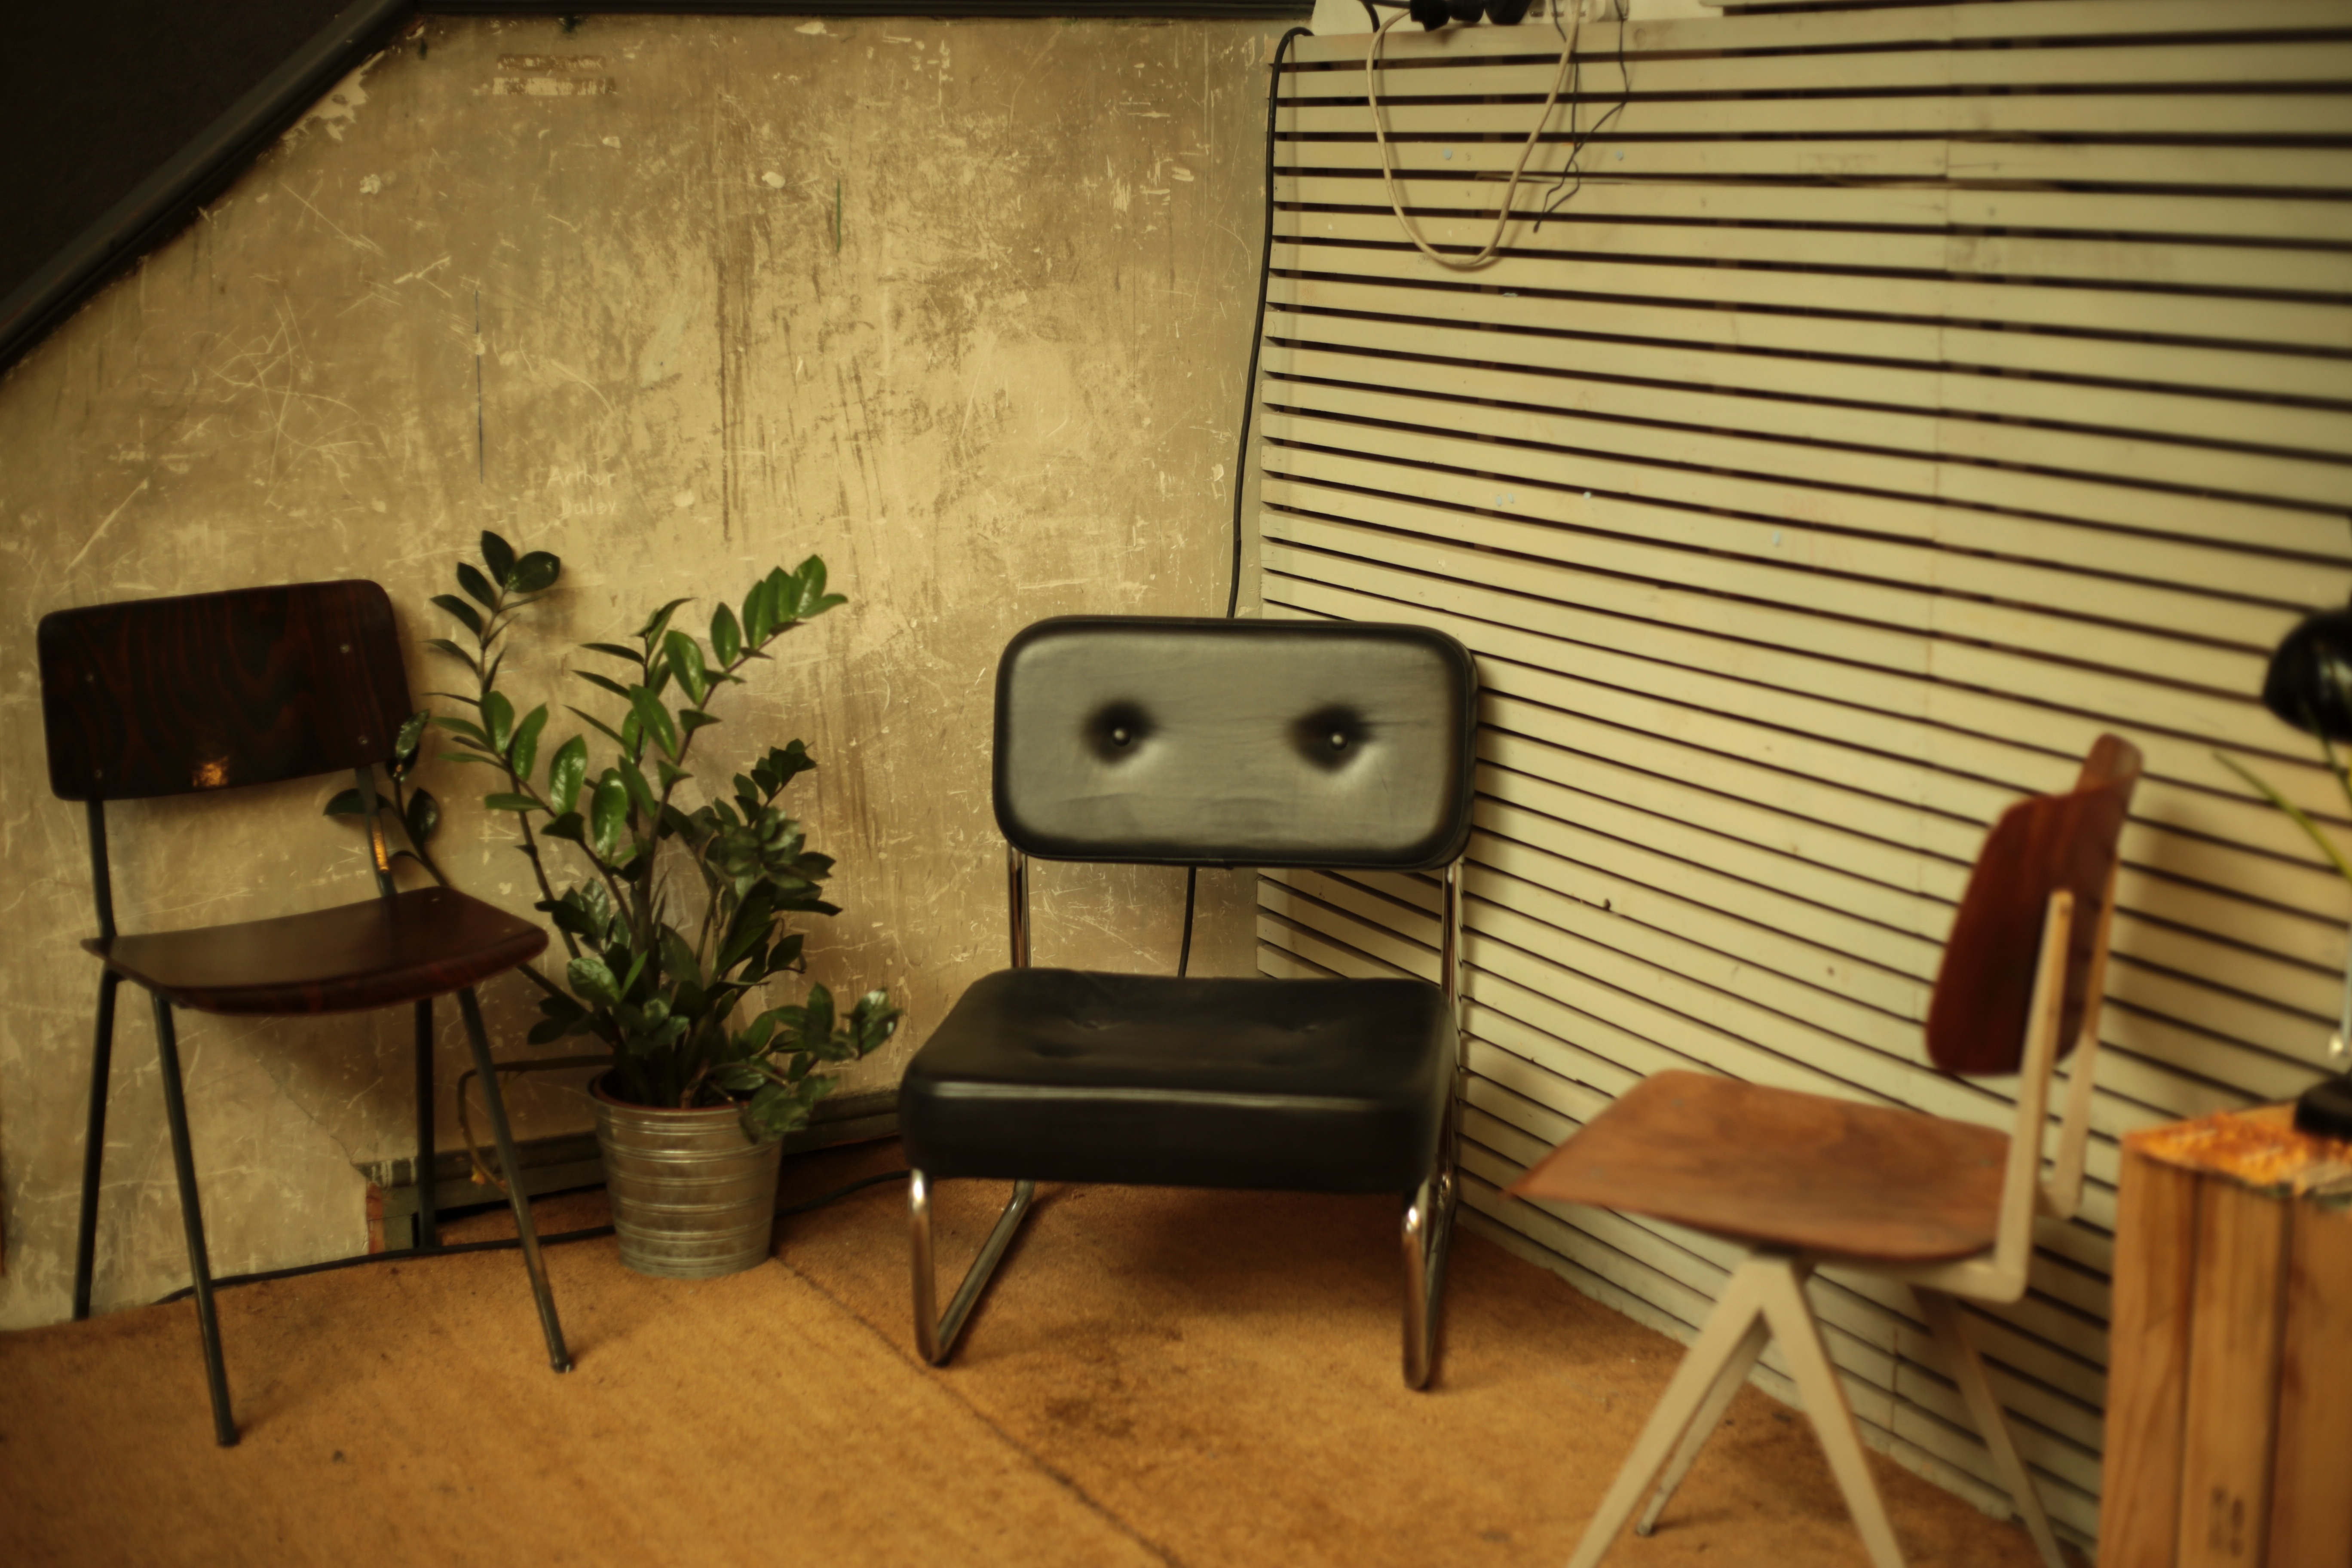
desk, table, plant, wood, house, chair, floor, seat, home, wall, living room, furniture, room, interior design, design, window covering